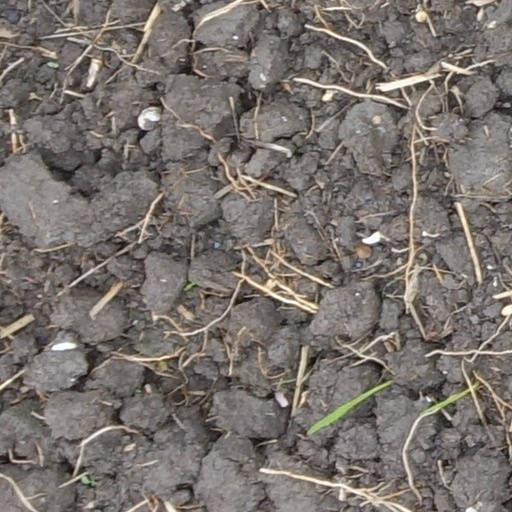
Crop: wheat